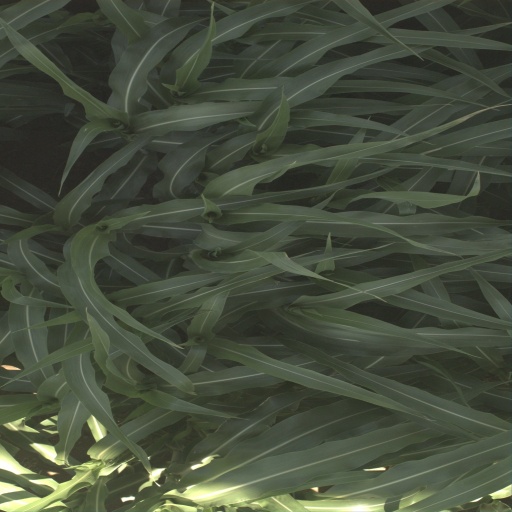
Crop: sorghum